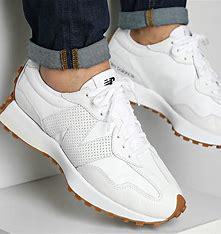
Brand: New
Model: Balance New Balance 327 Marathon